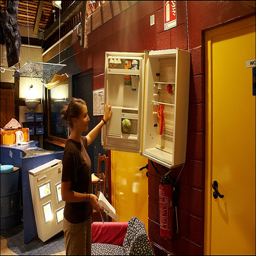
A pretty young lady opening a refrigerator mounted on a red brick wall.
A woman opens a small cabinet next to a door.
A girl  is looking to see whats in the cabinet,
a person standing next to an open small elevated refrigerator
A woman looks into a refrigerator that is mounted on a wall.